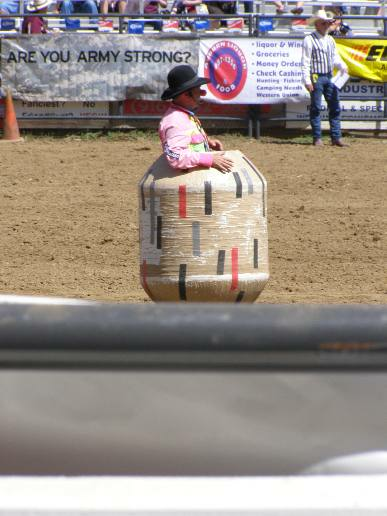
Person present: Yes